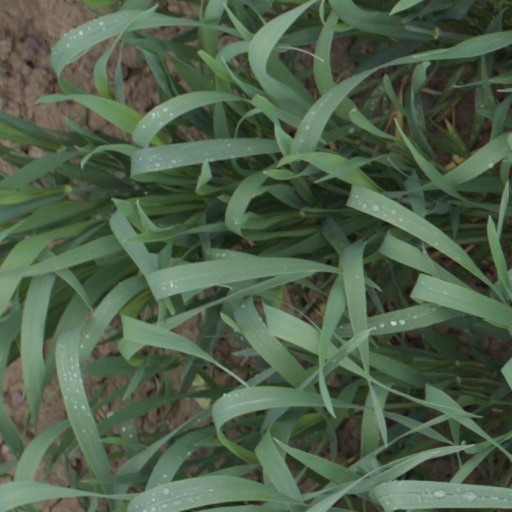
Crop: wheat